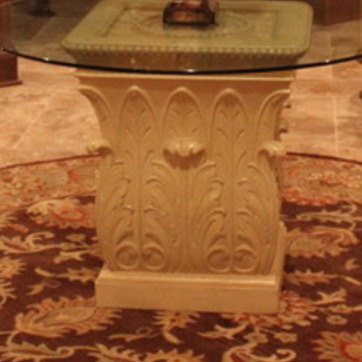
Material: ceramic